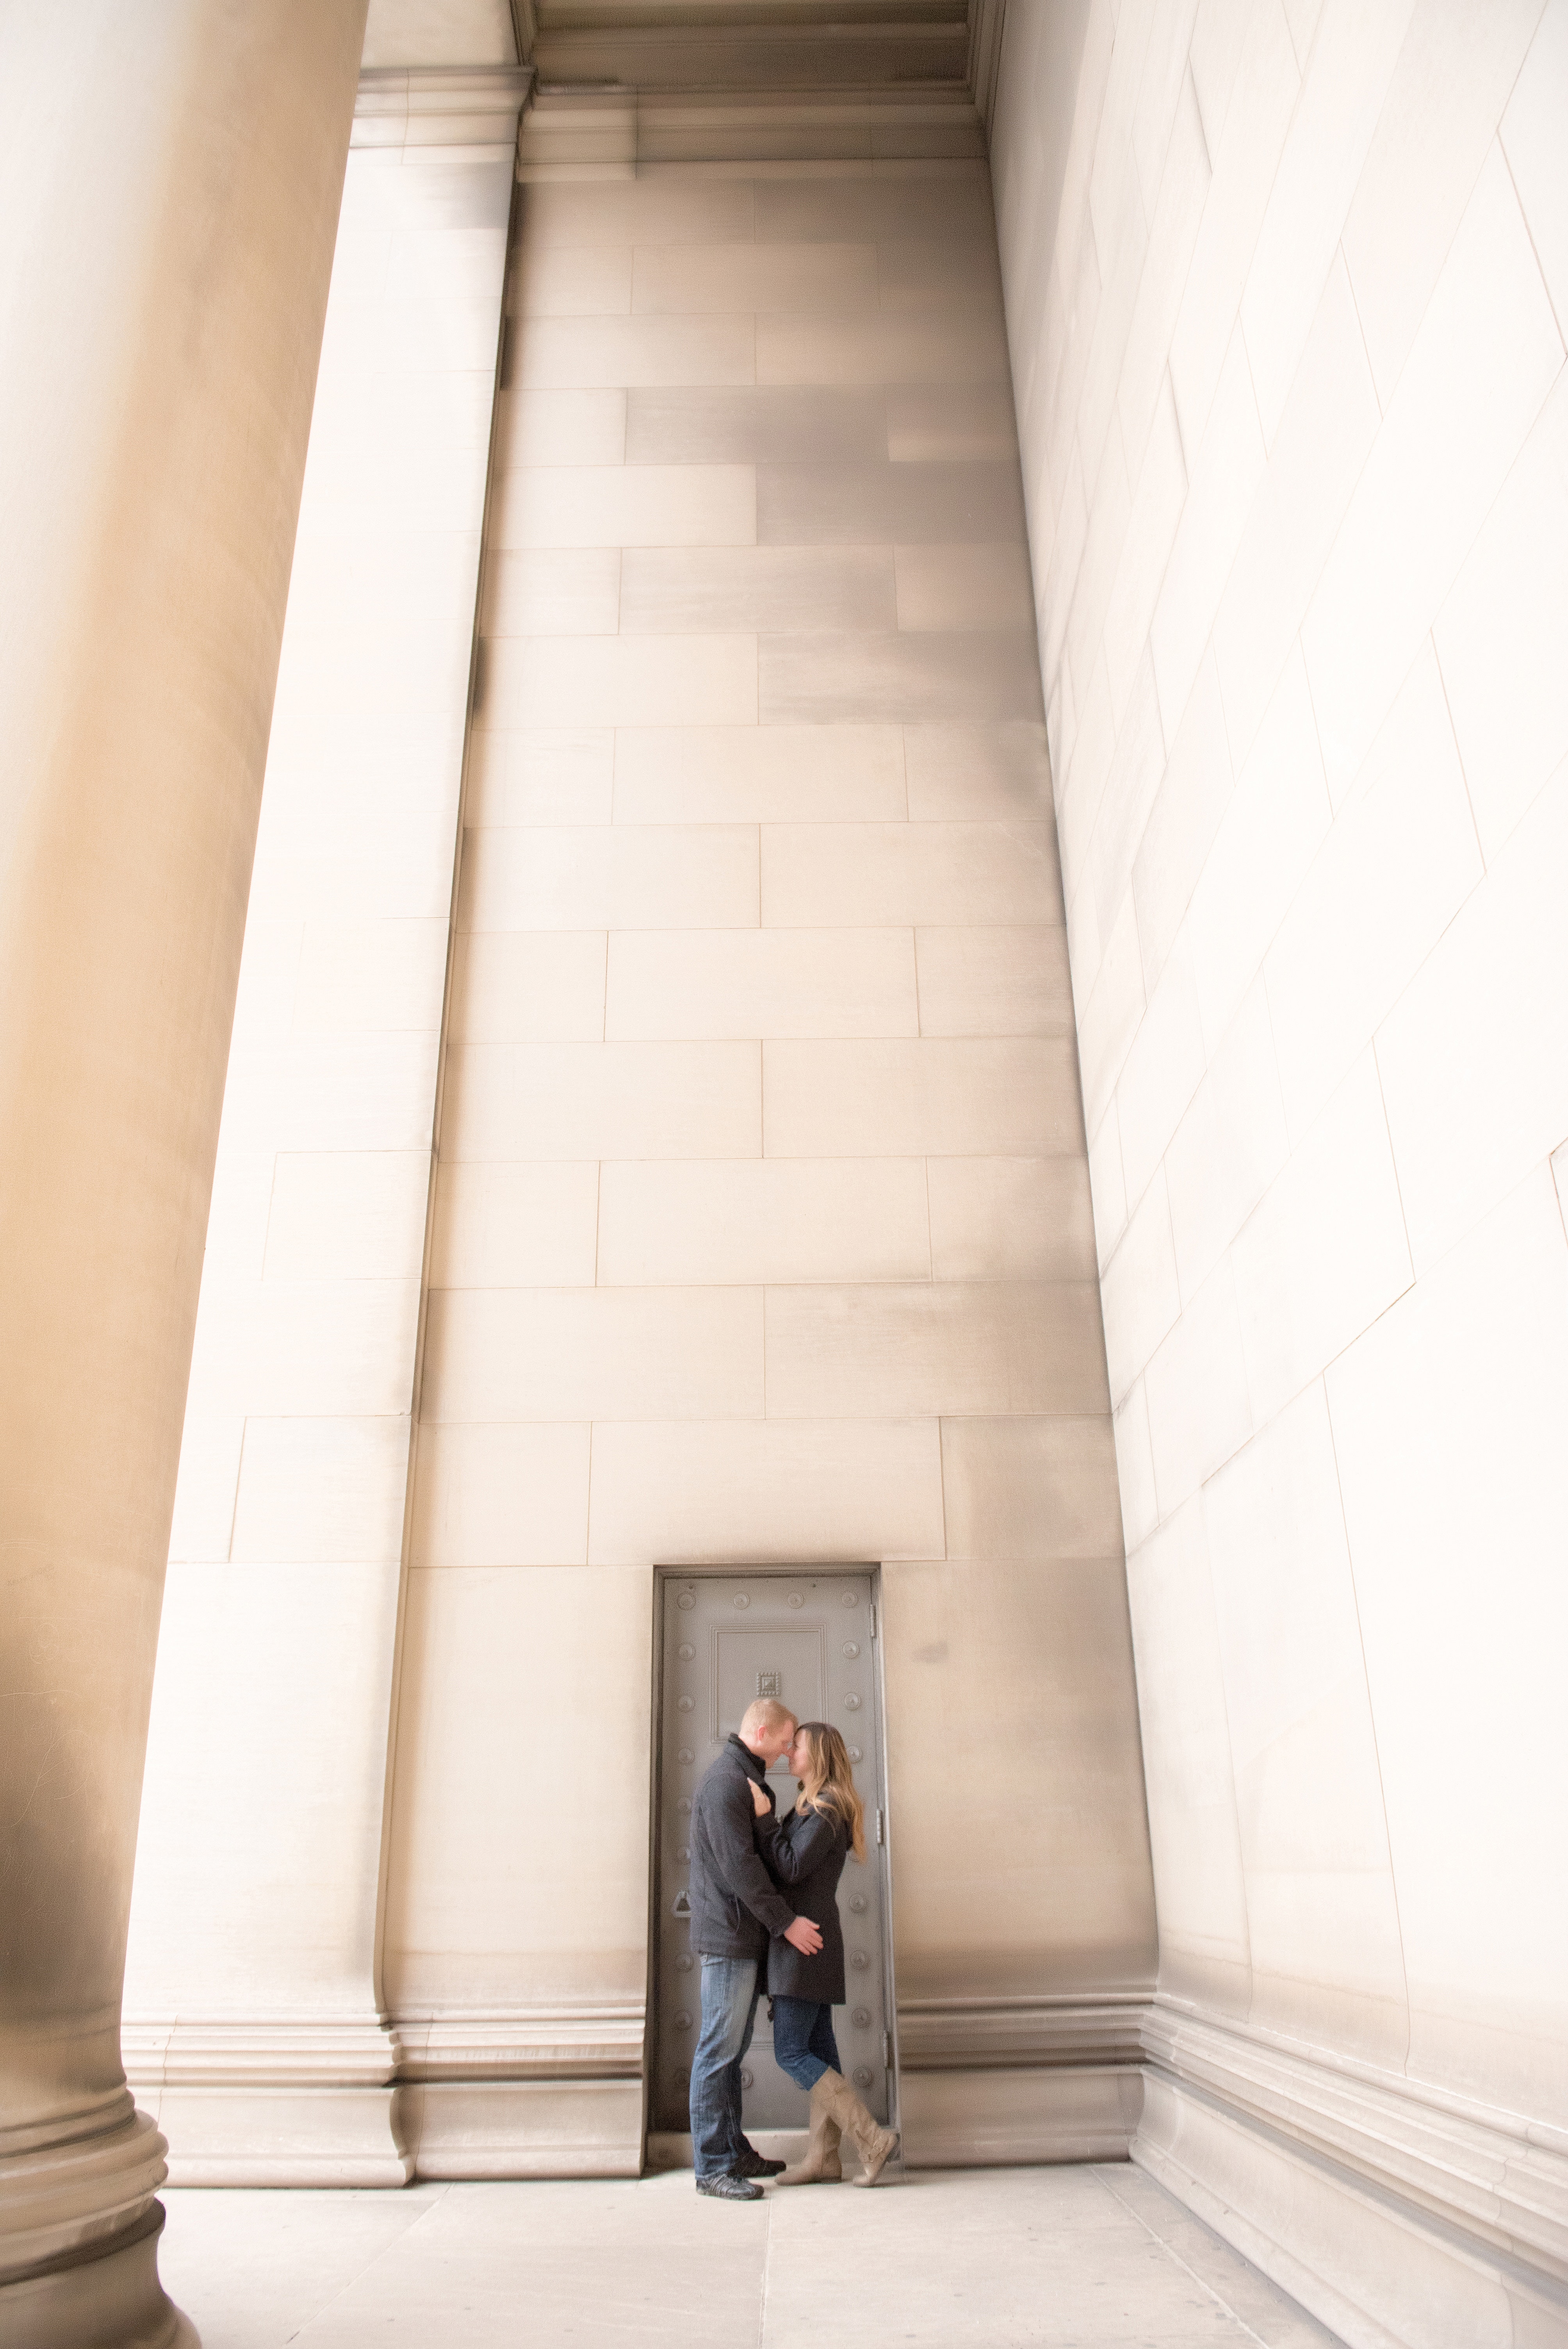
structure, tourist attraction, floor, daylighting, flooring, building, angle